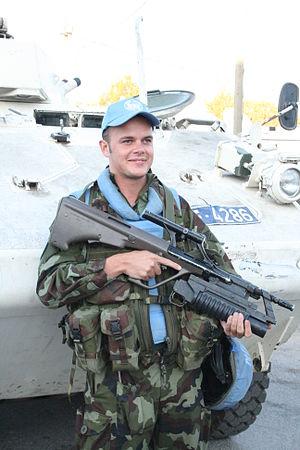
Le M203 est un lance-grenades développé entre 1967 et 1968 par l'AAI corporation sous contrat de l'US Army. Le lance-grenades M203 est un lance-grenades à un coup de calibre 40 mm et à rechargement manuel venant se placer sous le garde-main de l'arme depuis laquelle il est utilisé. De conception entièrement métallique, il n'a pour autant pas un poids excessif. Le M203 peut utiliser tous les types de grenades de 40 x 46 mm OTAN.